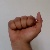
The image shows a hand gesture representing the letter 'A' in Indian Sign Language.